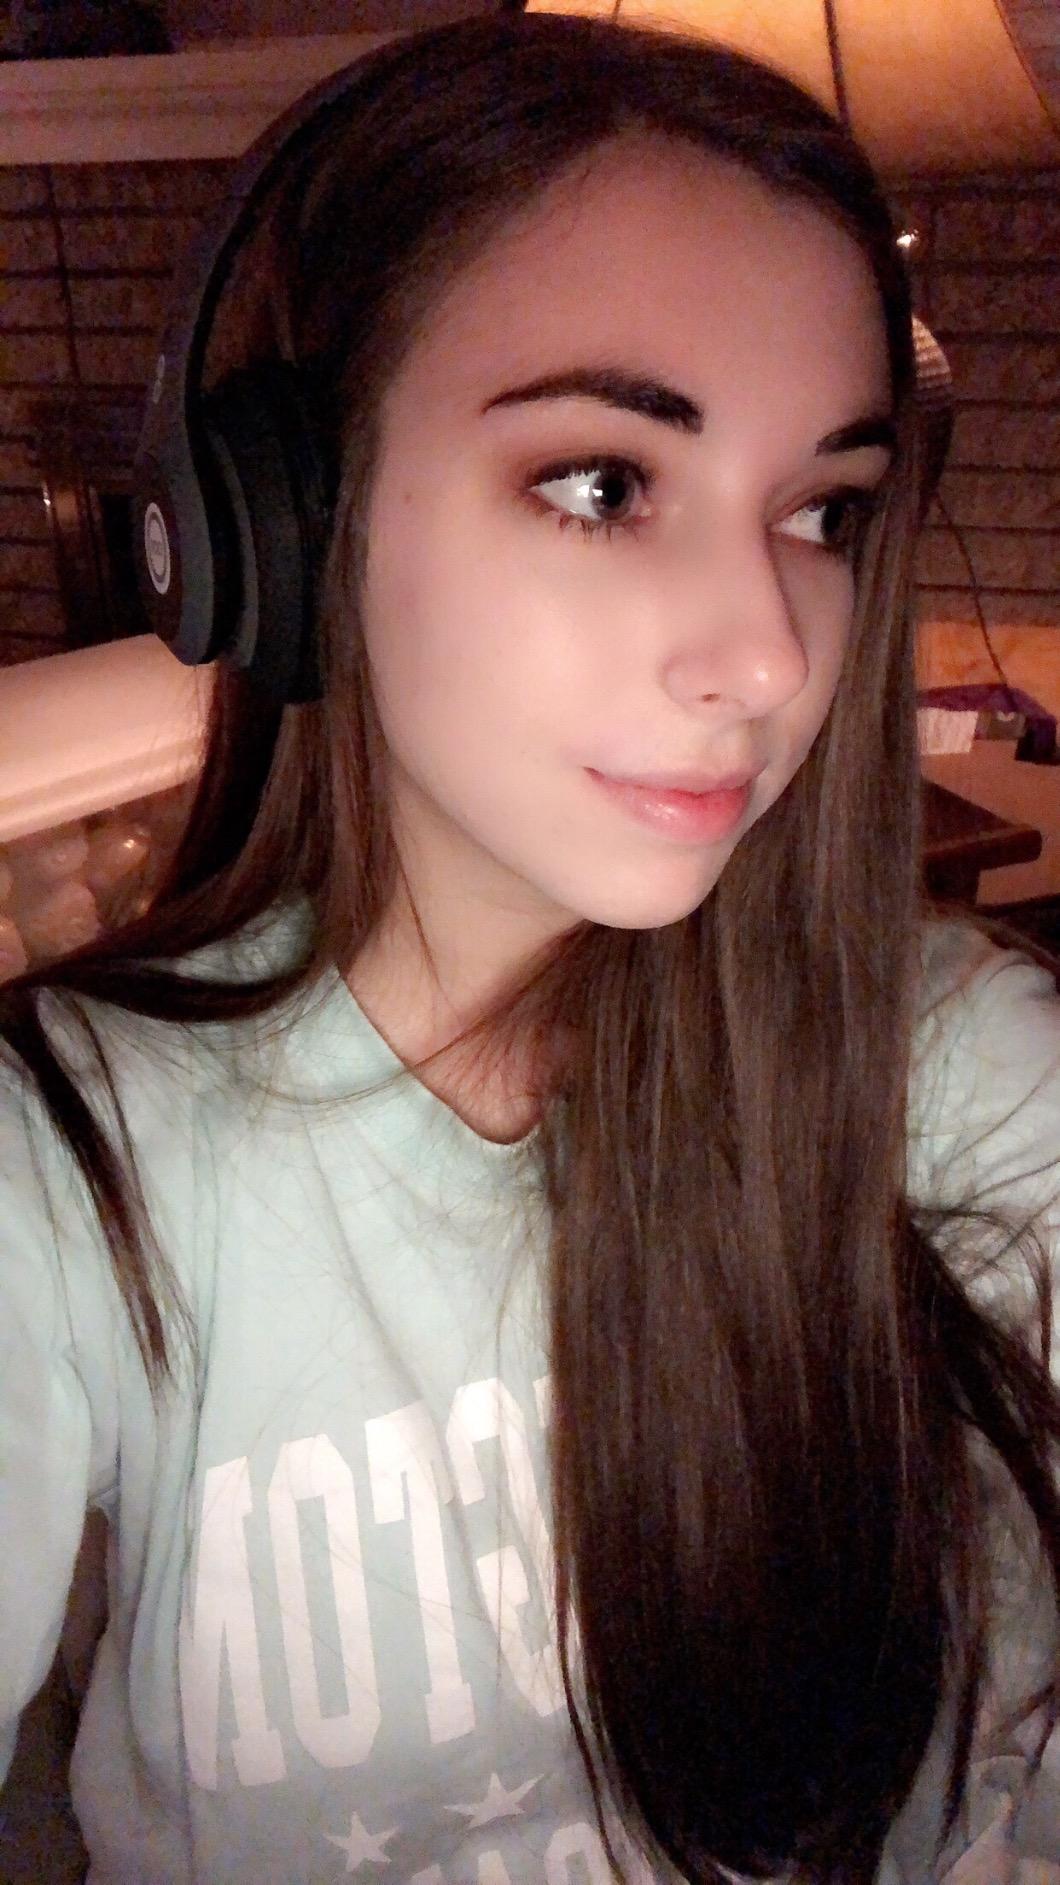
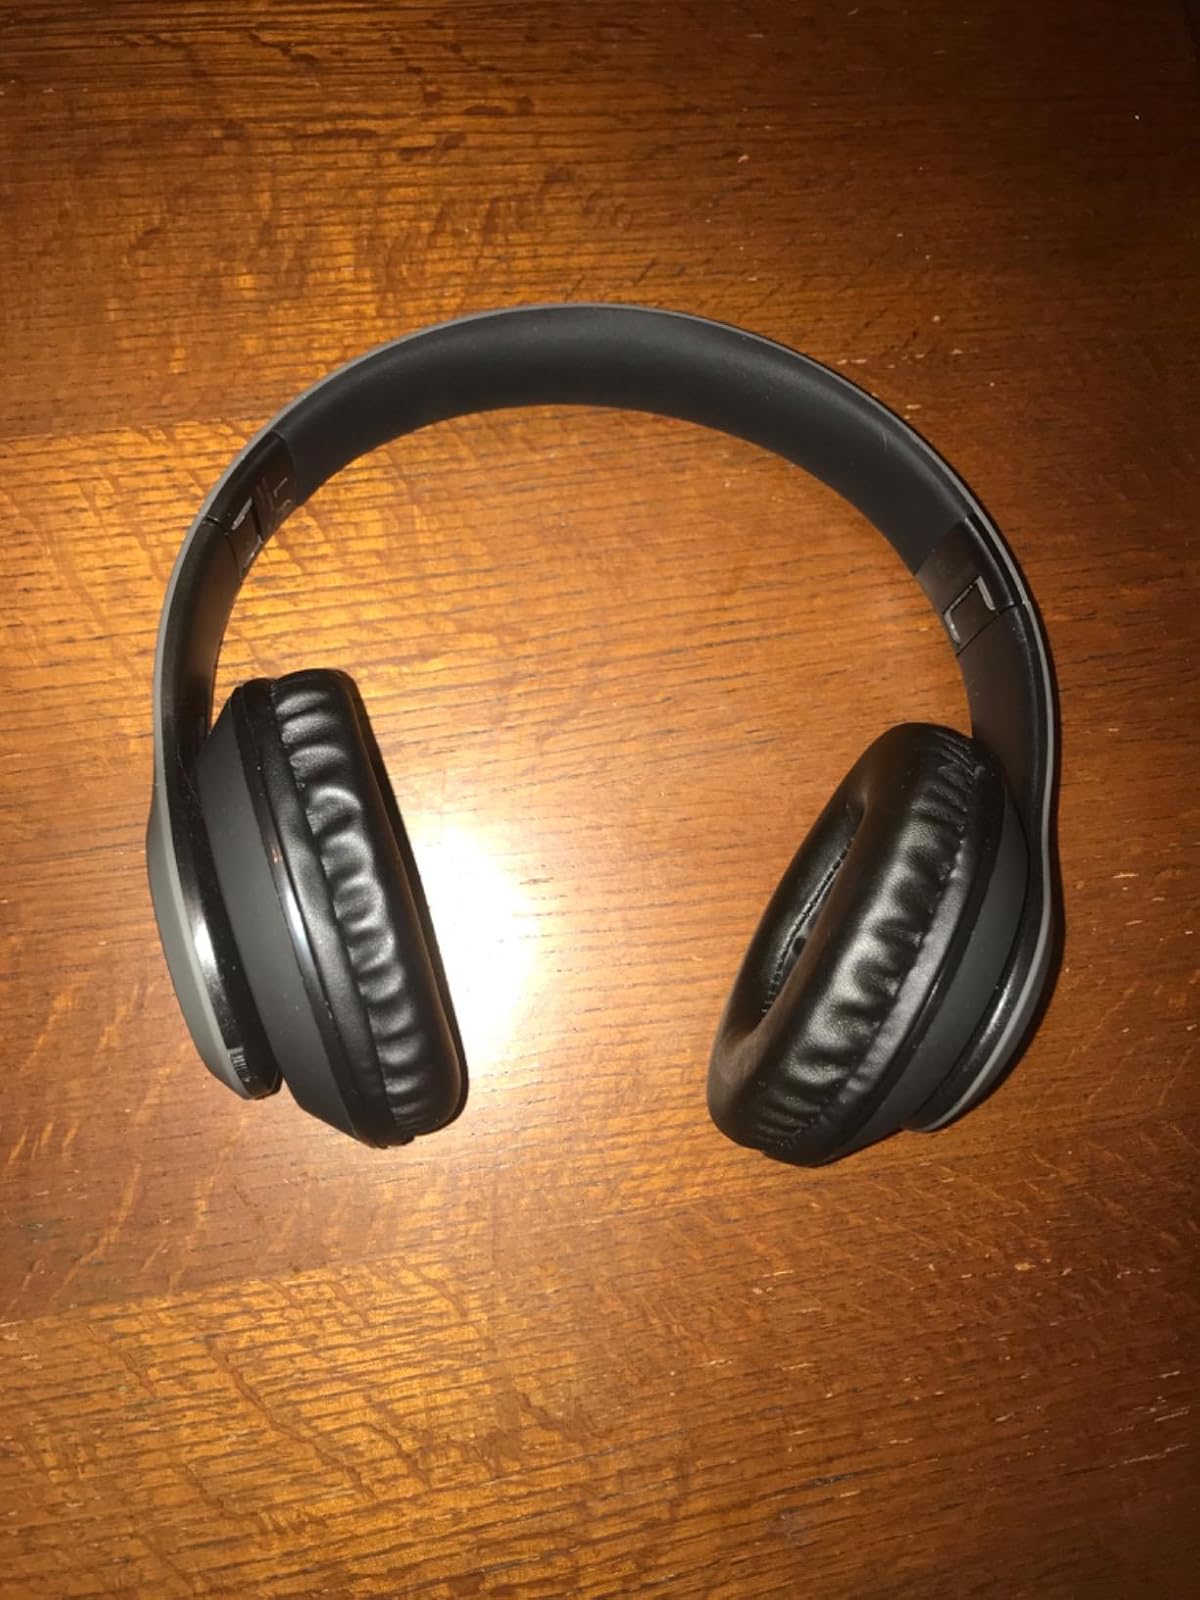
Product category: headphones
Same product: yes